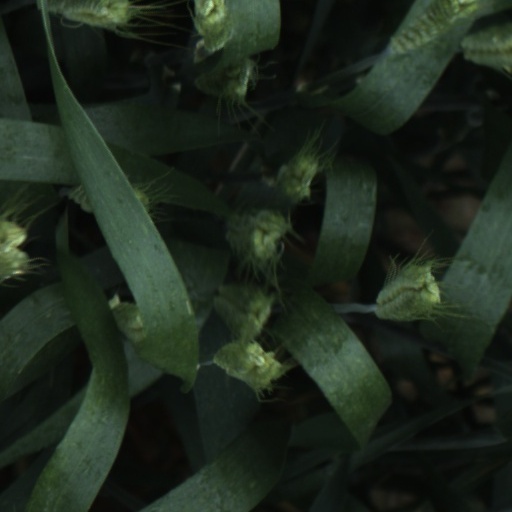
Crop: wheat